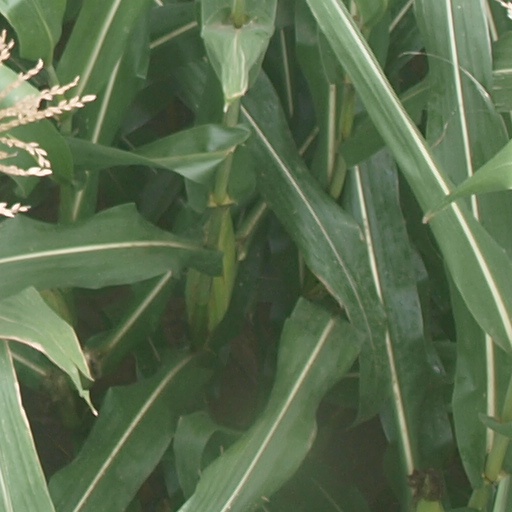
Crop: maize; corn